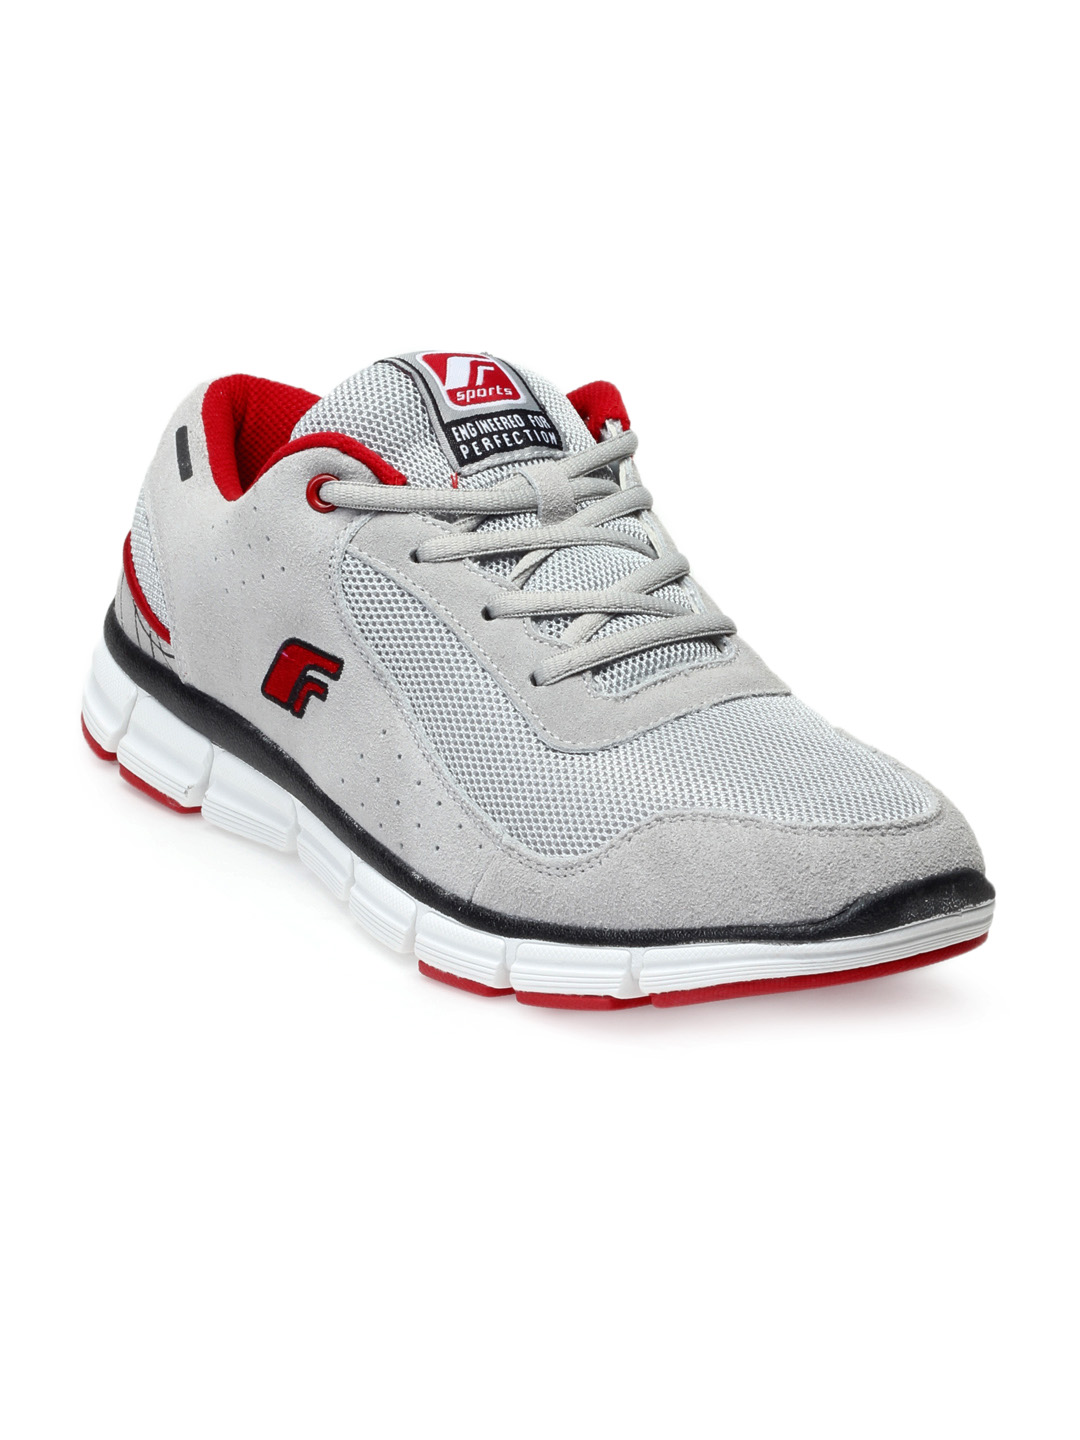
F Sports Men Grey Gravity Sports Shoes
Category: Footwear / Shoes / Sports Shoes
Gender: Men
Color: Grey
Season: Fall 2012
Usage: Sports